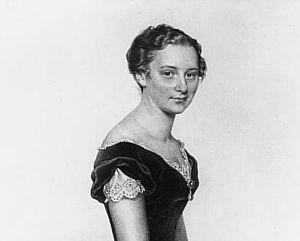
Henriette Treffz. Lithographie de J. Kriehuber. Español: Hetty Treffz, conocida por ser la 1ra esposa de Johann Strauss.